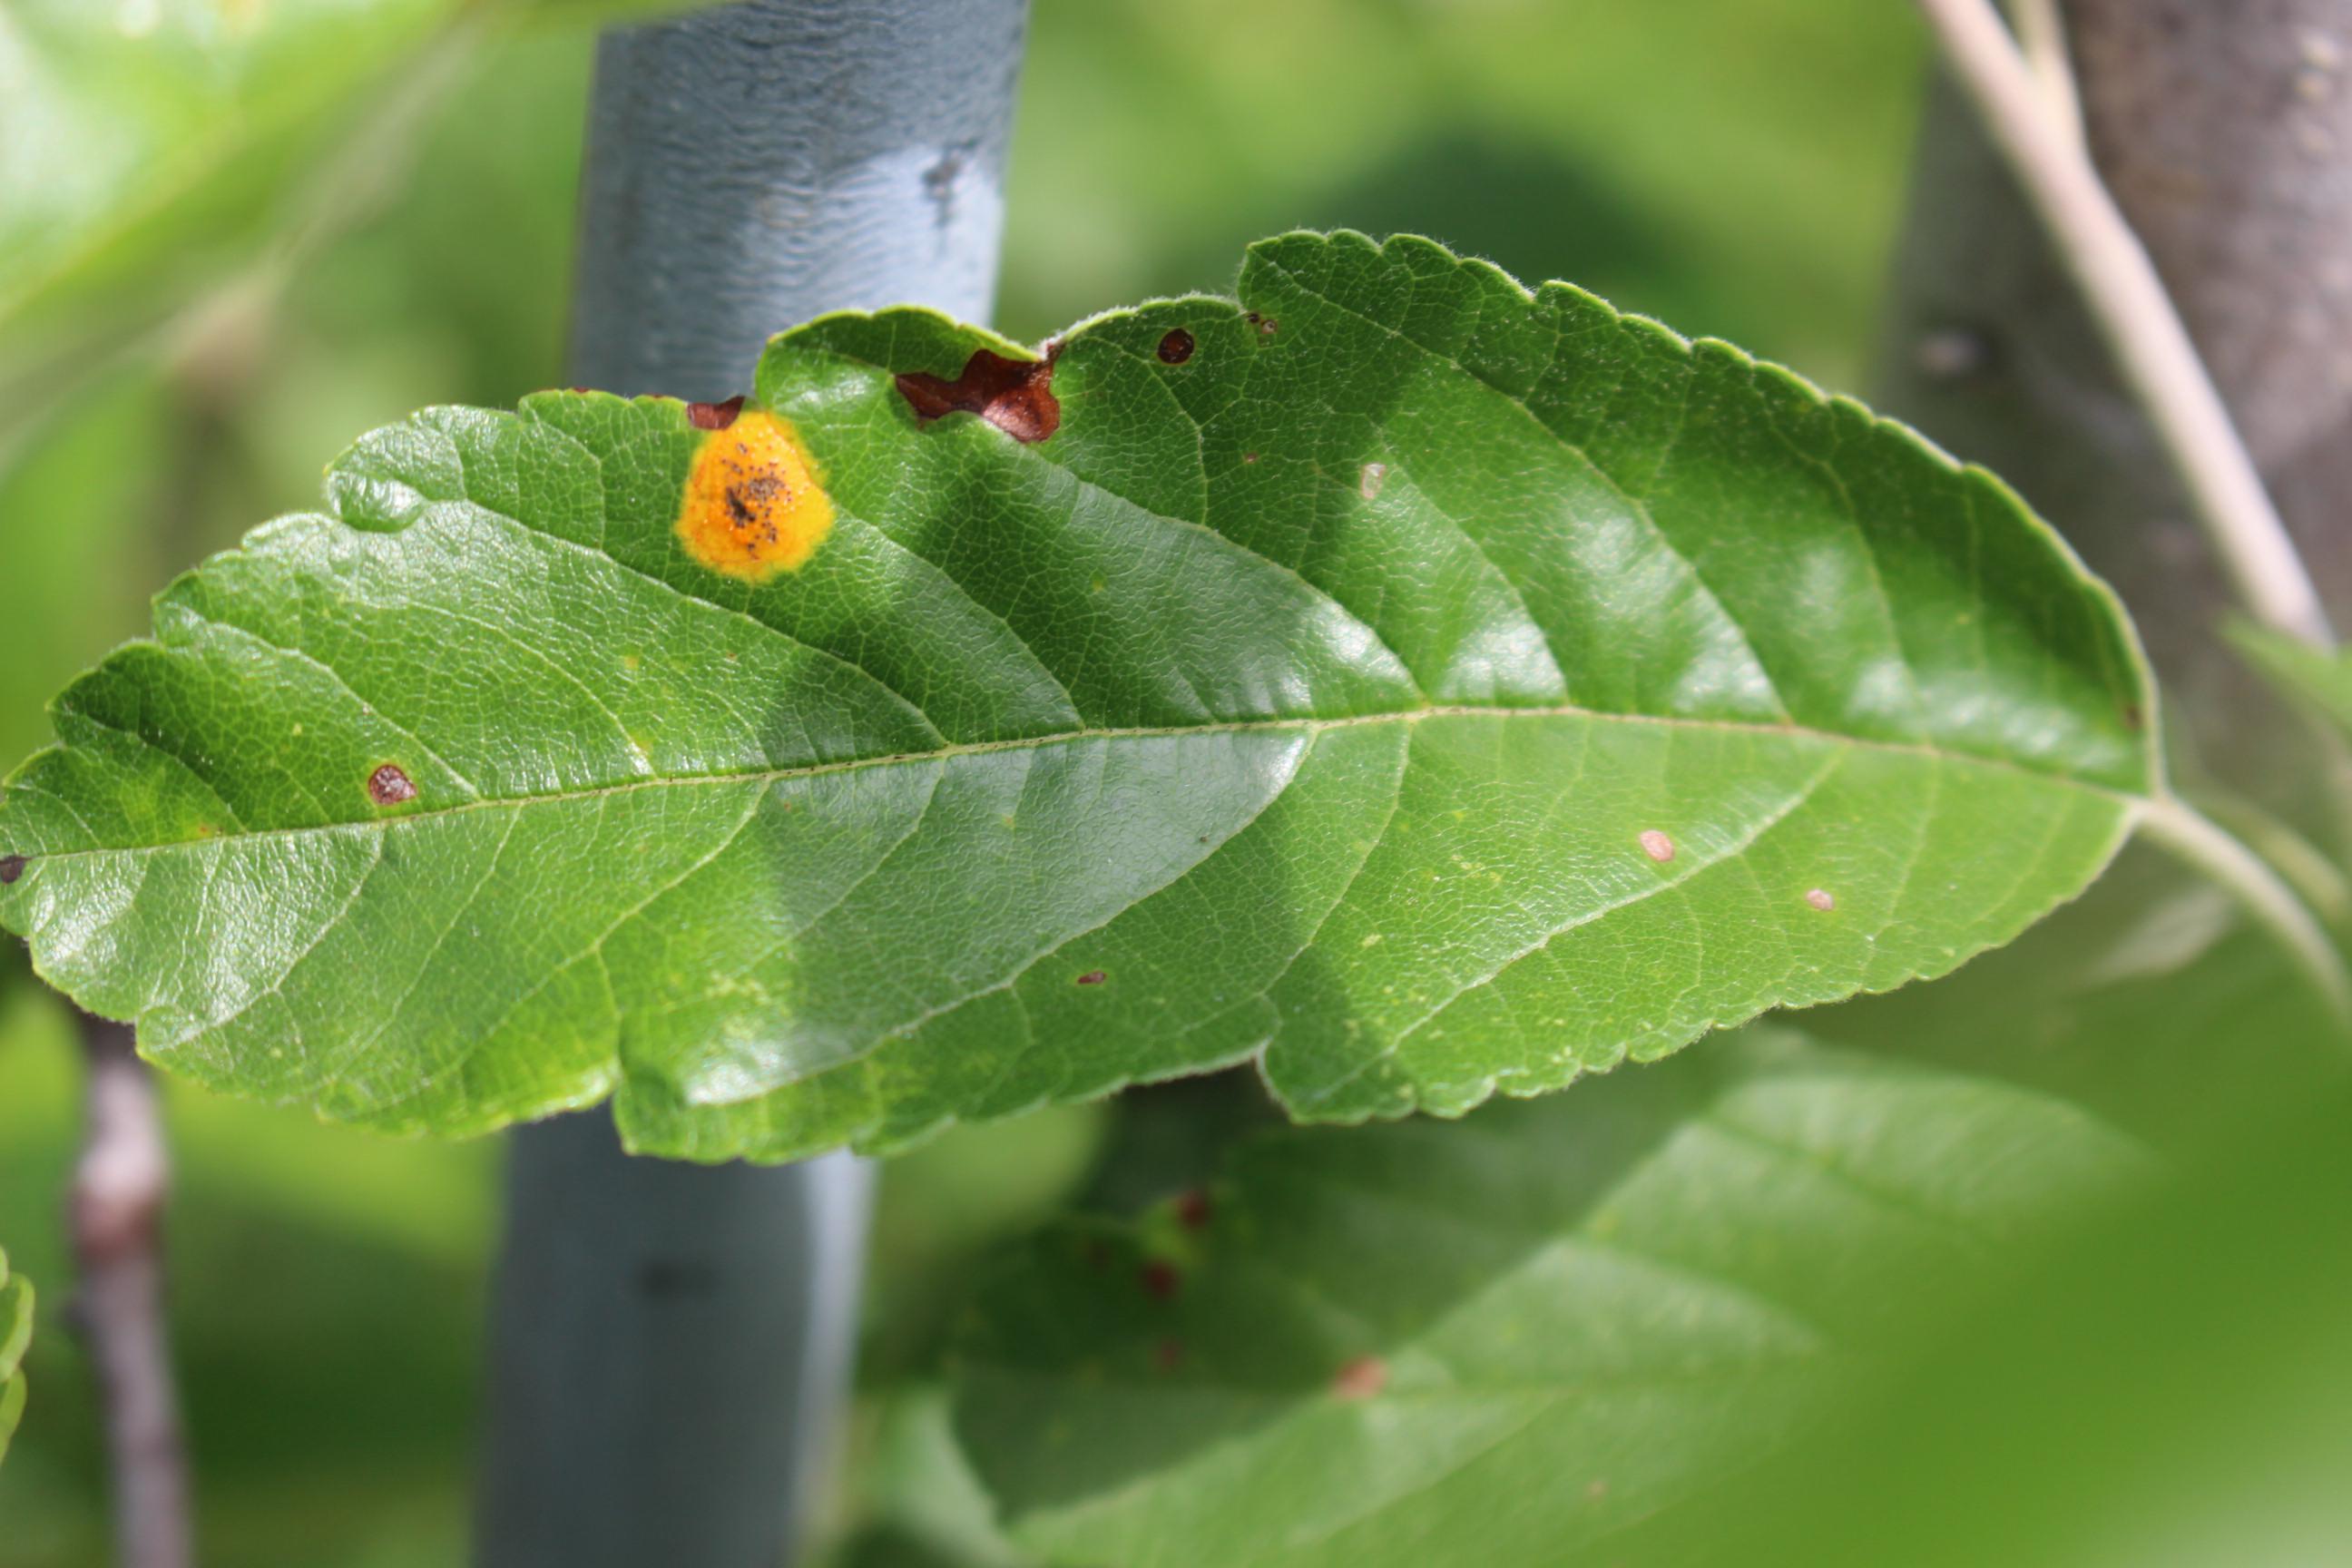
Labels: rust, frog_eye_leaf_spot